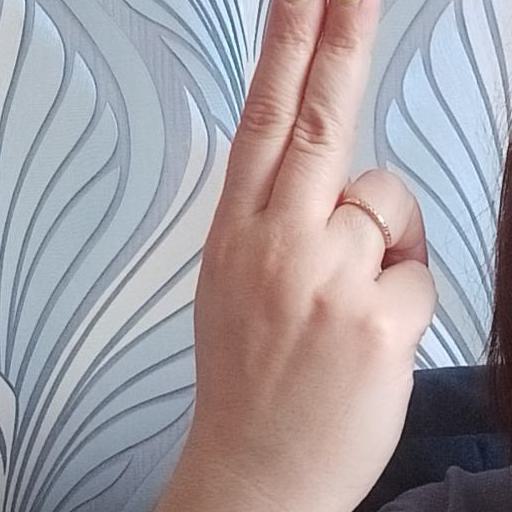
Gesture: two_up_inverted